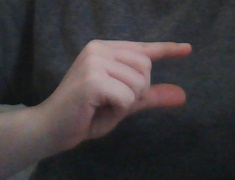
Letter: dal